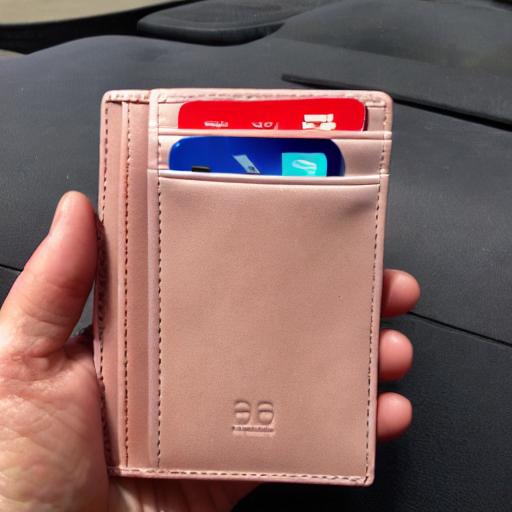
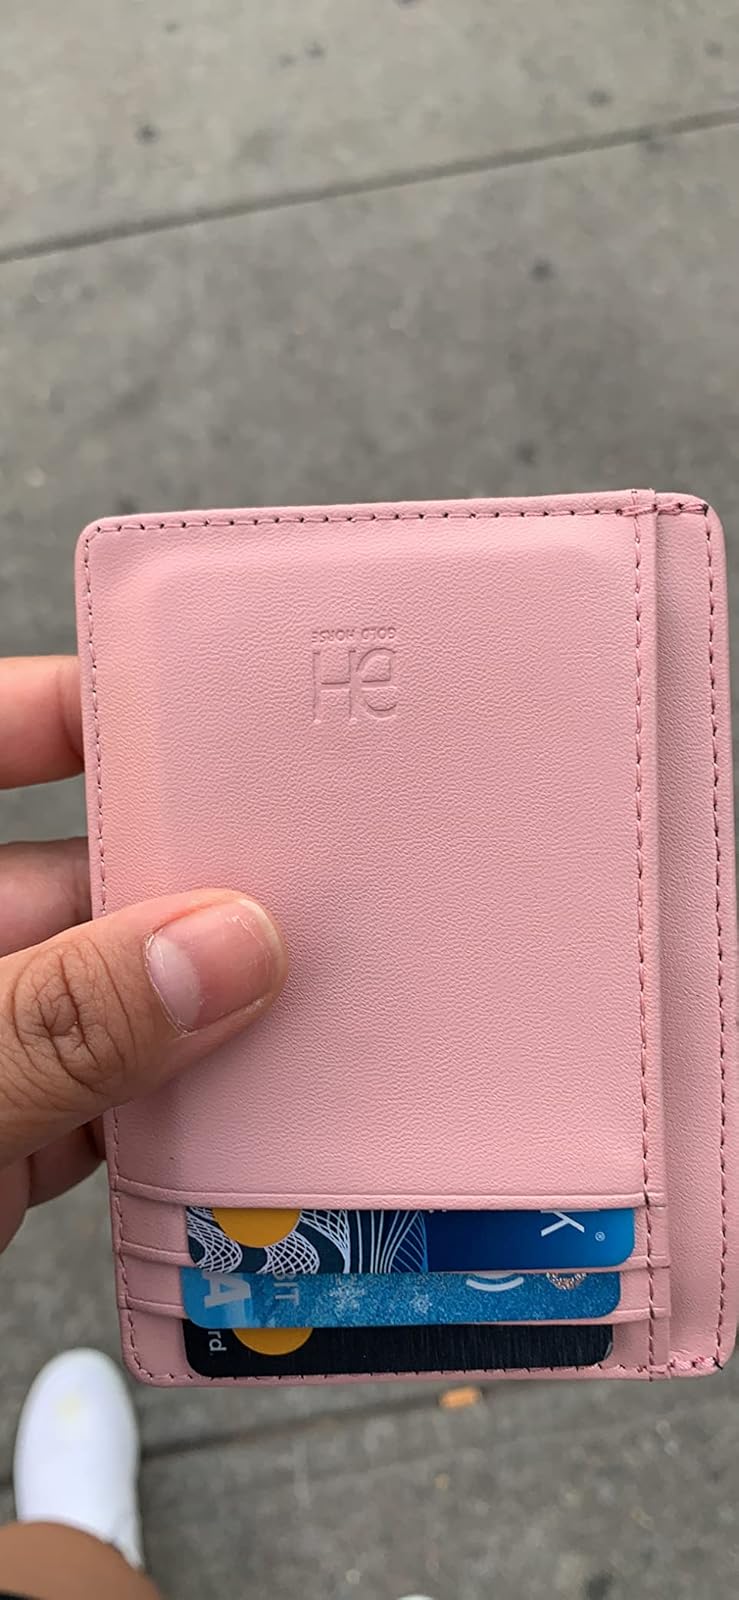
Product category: accessories_wallet
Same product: no